A Dream Play

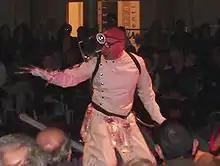
The Quarantine Inspector in a 2010 production of "A Dream Play"

The world premiere of "A Dream Play" was performed at The Swedish Theatre in April 1907, six years after it was written. Harriet Bosse, Strindberg's third wife (divorced by this time) played Indra's daughter. Victor Castegren directed the production and Carl Grabow was the designer. Critics at the time noted that the demands of the play made it nearly impossible to mount a satisfactory production. Strindberg himself desired to re-stage it in his Intimate Theatre, but ultimately it was not successful.